United Empire Loyalist

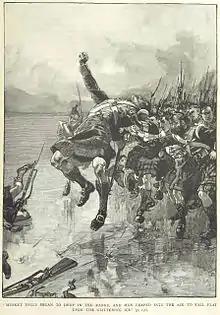
Depiction of Glengarry Light Infantry's charge across a frozen river during the Battle of Ogdensburg. The unit's membership was restricted to Loyalist and British settlers.

From 1812 to 1815, the United States and the United Kingdom were engaged in a conflict known as the War of 1812. On 18 June 1812, US President James Madison signed the declaration of war into law, after receiving heavy pressure from the War Hawks in Congress.